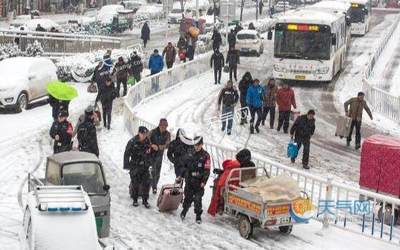
Weather: snow or frosty